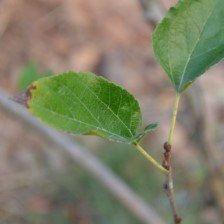
Variety: Kamphaengsaeng42